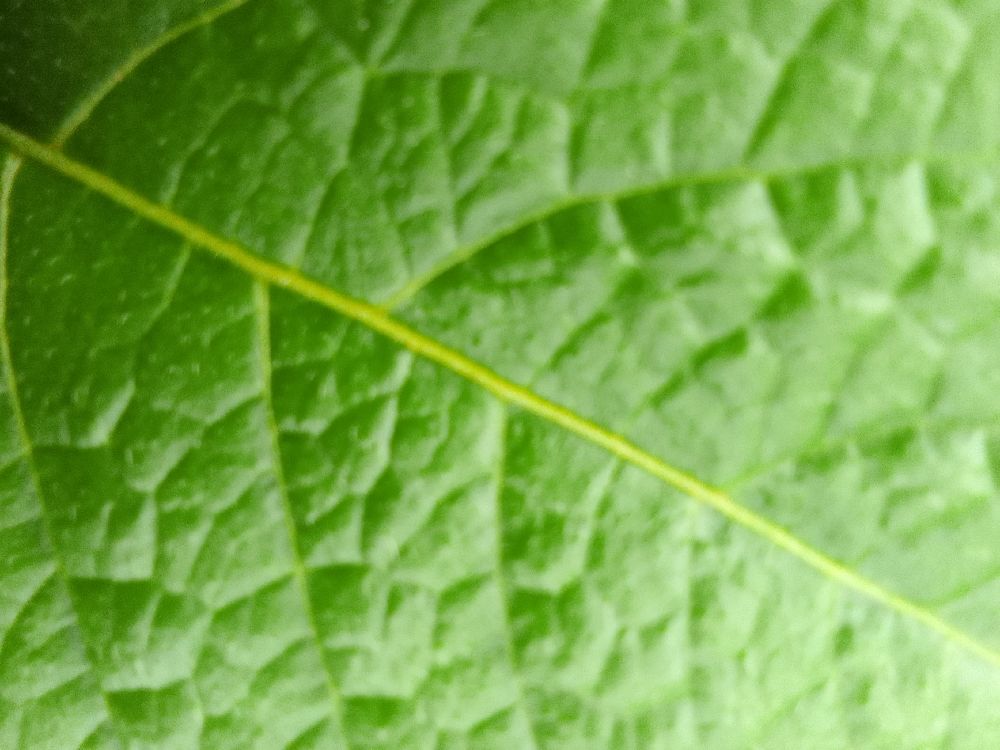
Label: Healthy